Manchester Mummy

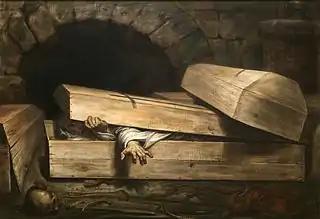
Antoine Wiertz's "L'Inhumation précipitée" ("The Premature Burial"), 1854

The mid-18th century saw an upsurge in the public's fear of being mistakenly buried alive, and much debate about the uncertainty of the signs of death. Various suggestions were made to test for signs of life before burial, ranging from pouring vinegar and pepper into the corpse's mouth to applying red hot pokers to the feet, or even into the rectum. Writing in 1895, the physician J. C. Ouseley claimed that as many as 2,700 people were buried prematurely each year in England and Wales; J. Stenson Hooker estimated the figure to be closer to 800.